Schottenstift

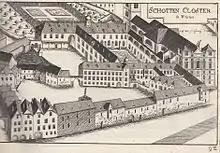
Schottenstift copper engraving, 1672

The collapse of the tower, struck by a lightning bolt in 1638, was seized as an opportunity to completely rebuild the church, a project undertaken by the architects Andrea d'Allio the Younger and Silvestro Carlone. The church was somewhat shortened, and the tower no longer stood directly beside the basilica. Joachim von Sandrart provided the church with a new altar piece, which today is kept in the prelates' hall. After the Turkish siege, the church was restored. As the Baroque west tower was barely higher than the façade itself, its extension has often been proposed, but this has never come to fruition.